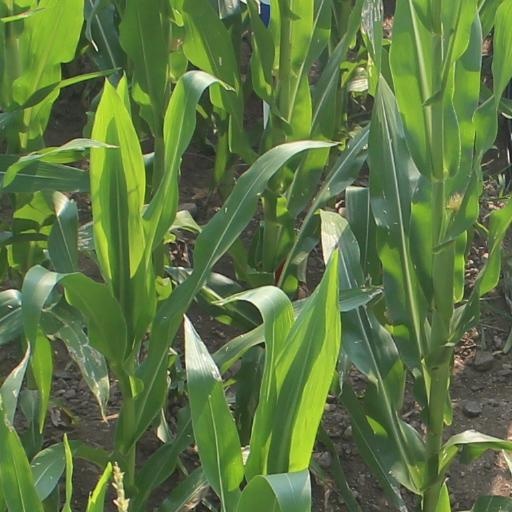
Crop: maize; corn